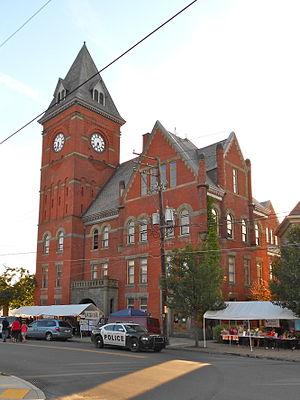
Carbondale est une ville américaine située dans le nord-est de la Pennsylvanie, dans le comté de Lackawanna. Carbondale se situe environ à 24 kilomètres au nord-est de Scranton (Pennsylvanie), ville principale du comté. Le recensement de 2010 indique une population de 8 891 habitants. Le maire de la ville, élu en 2003 à seulement 25 ans, est Justin M. Taylor.